Goomeri

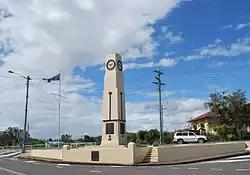
Goomeri War Memorial, 2010

European settlement in the Goomeri area began in 1846 with the establishment of Booubyjan Homestead and Boonara Station.